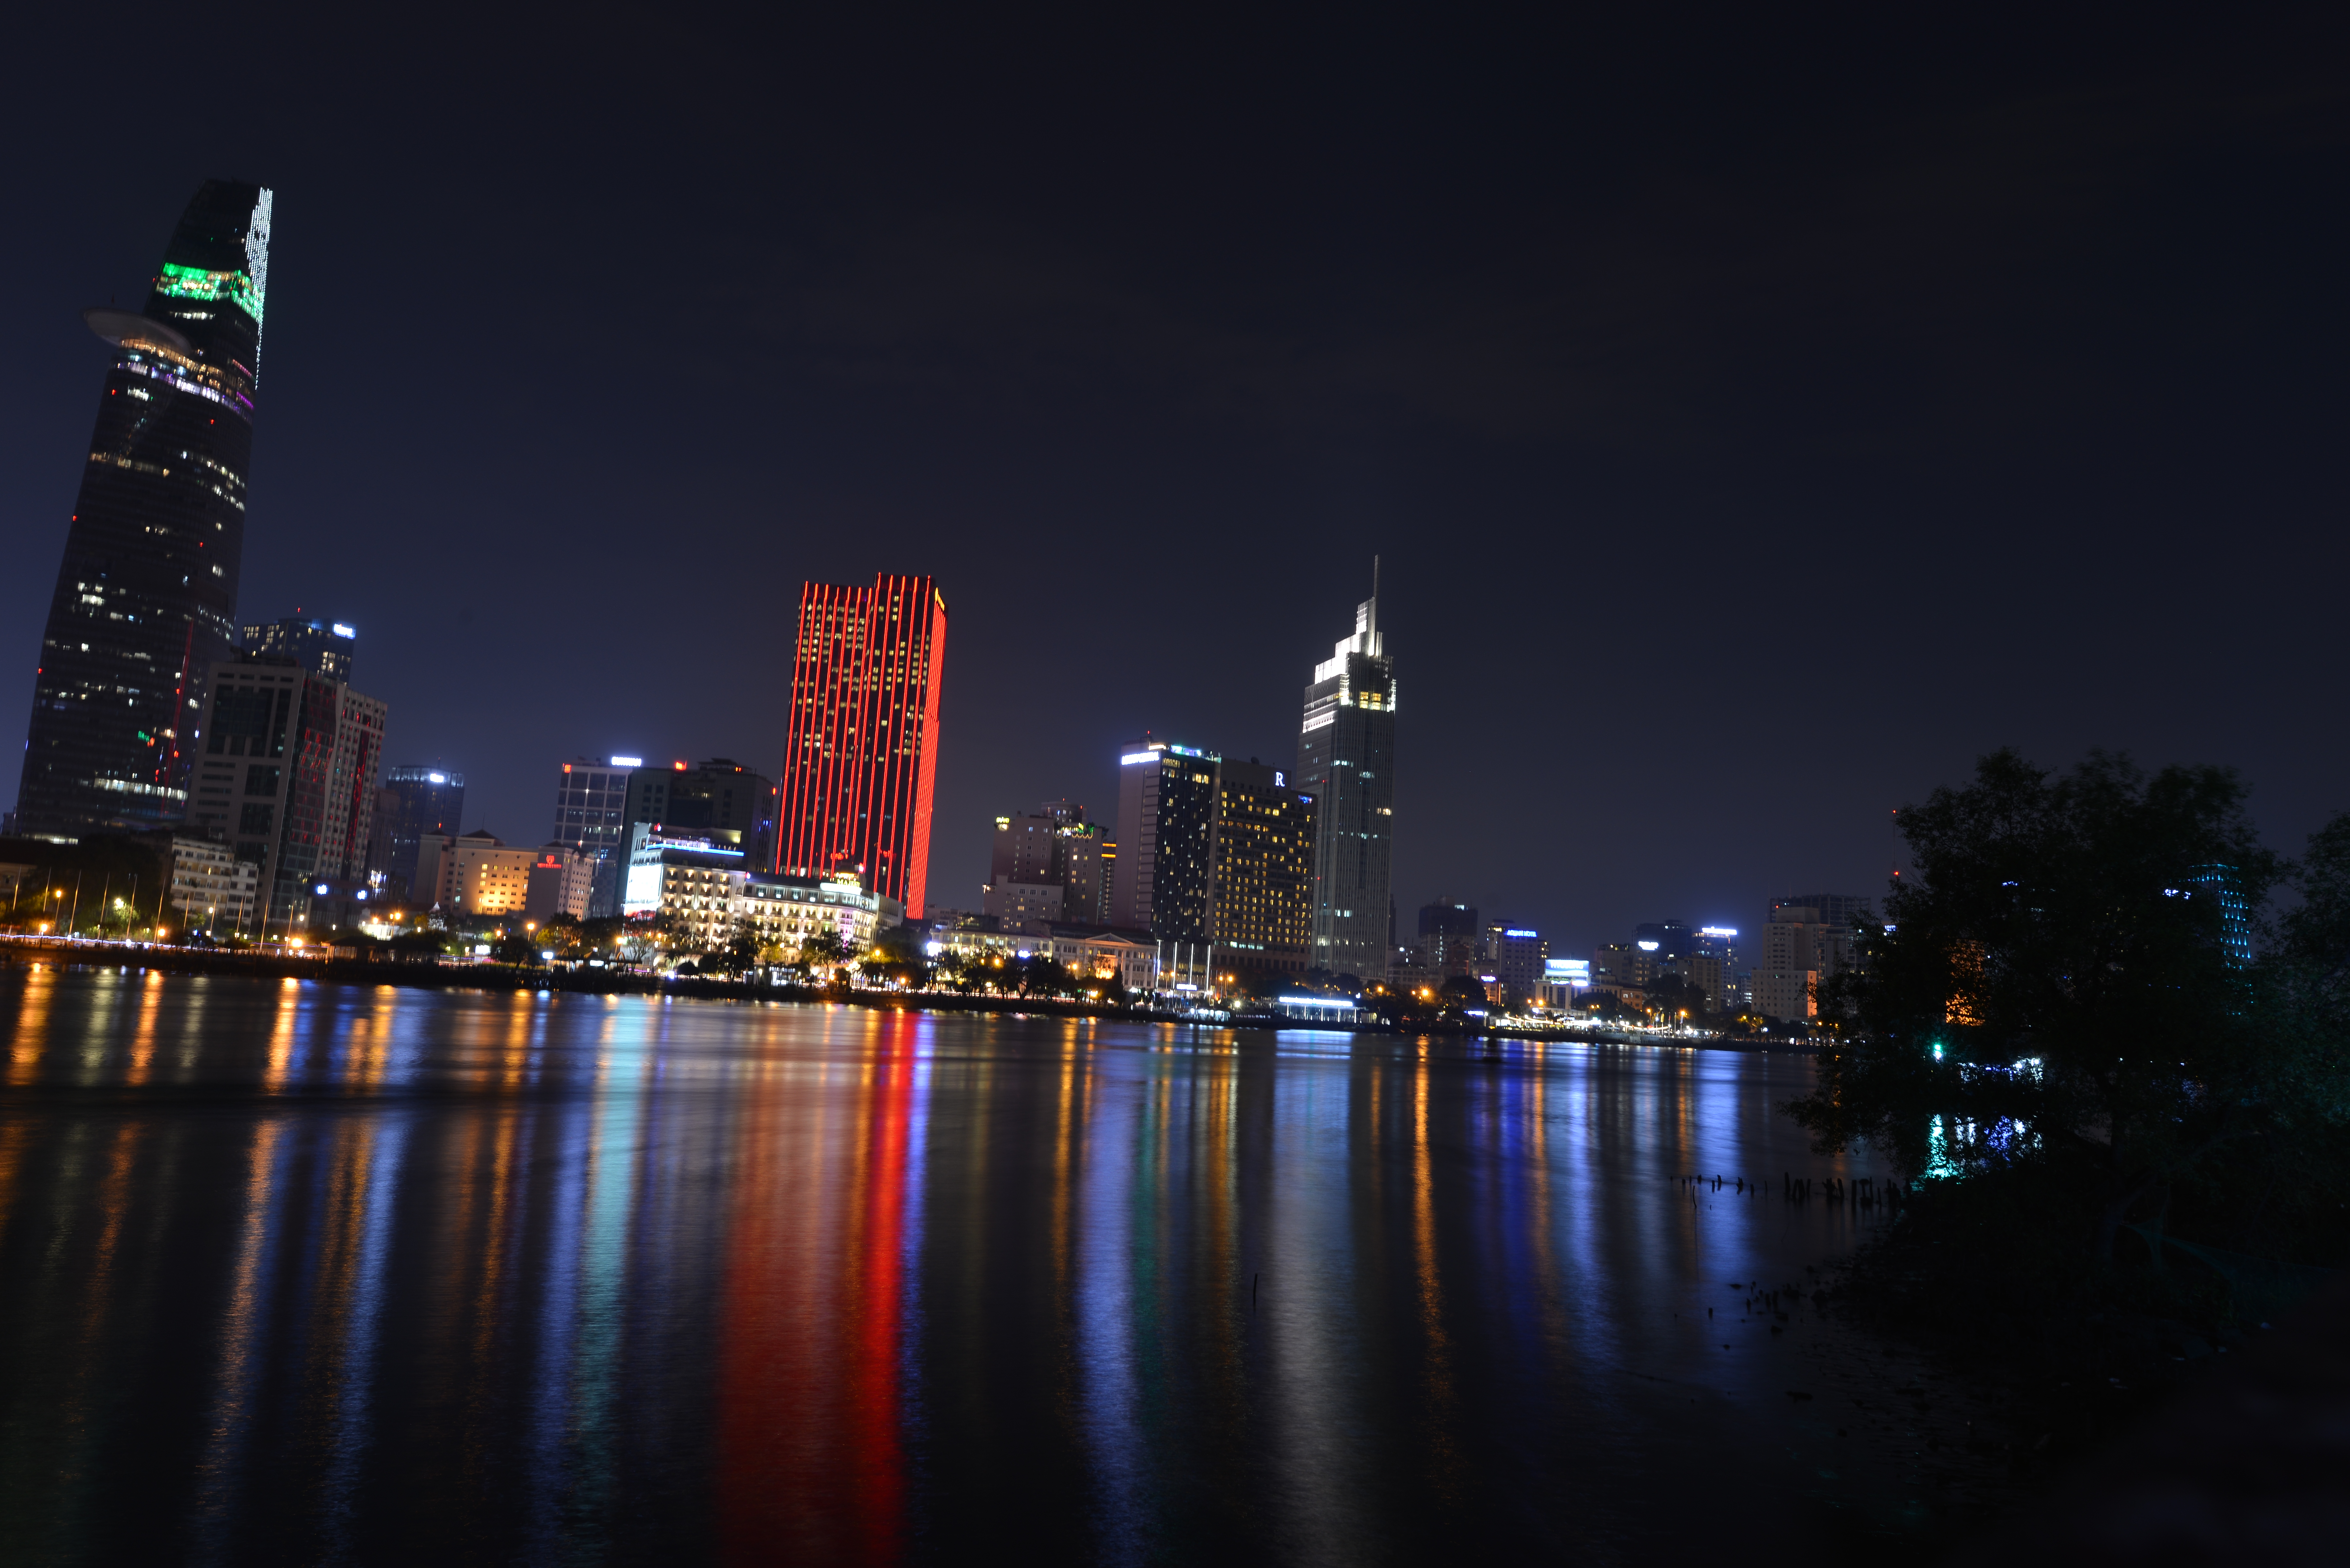
city, night, metropolitan area, cityscape, skyline, urban area, metropolis, sky, reflection, human settlement, landmark, skyscraper, water, tower block, downtown, architecture, river, tower, building, darkness, tree, midnight, photography, evening, cloud